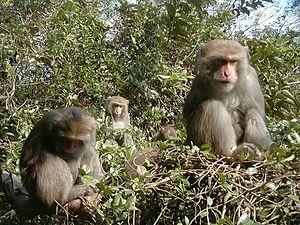
Le macaque de Formose ou macaque de Taïwan est un macaque endémique de l'île de Taïwan en mers de Chine méridionale et orientale.